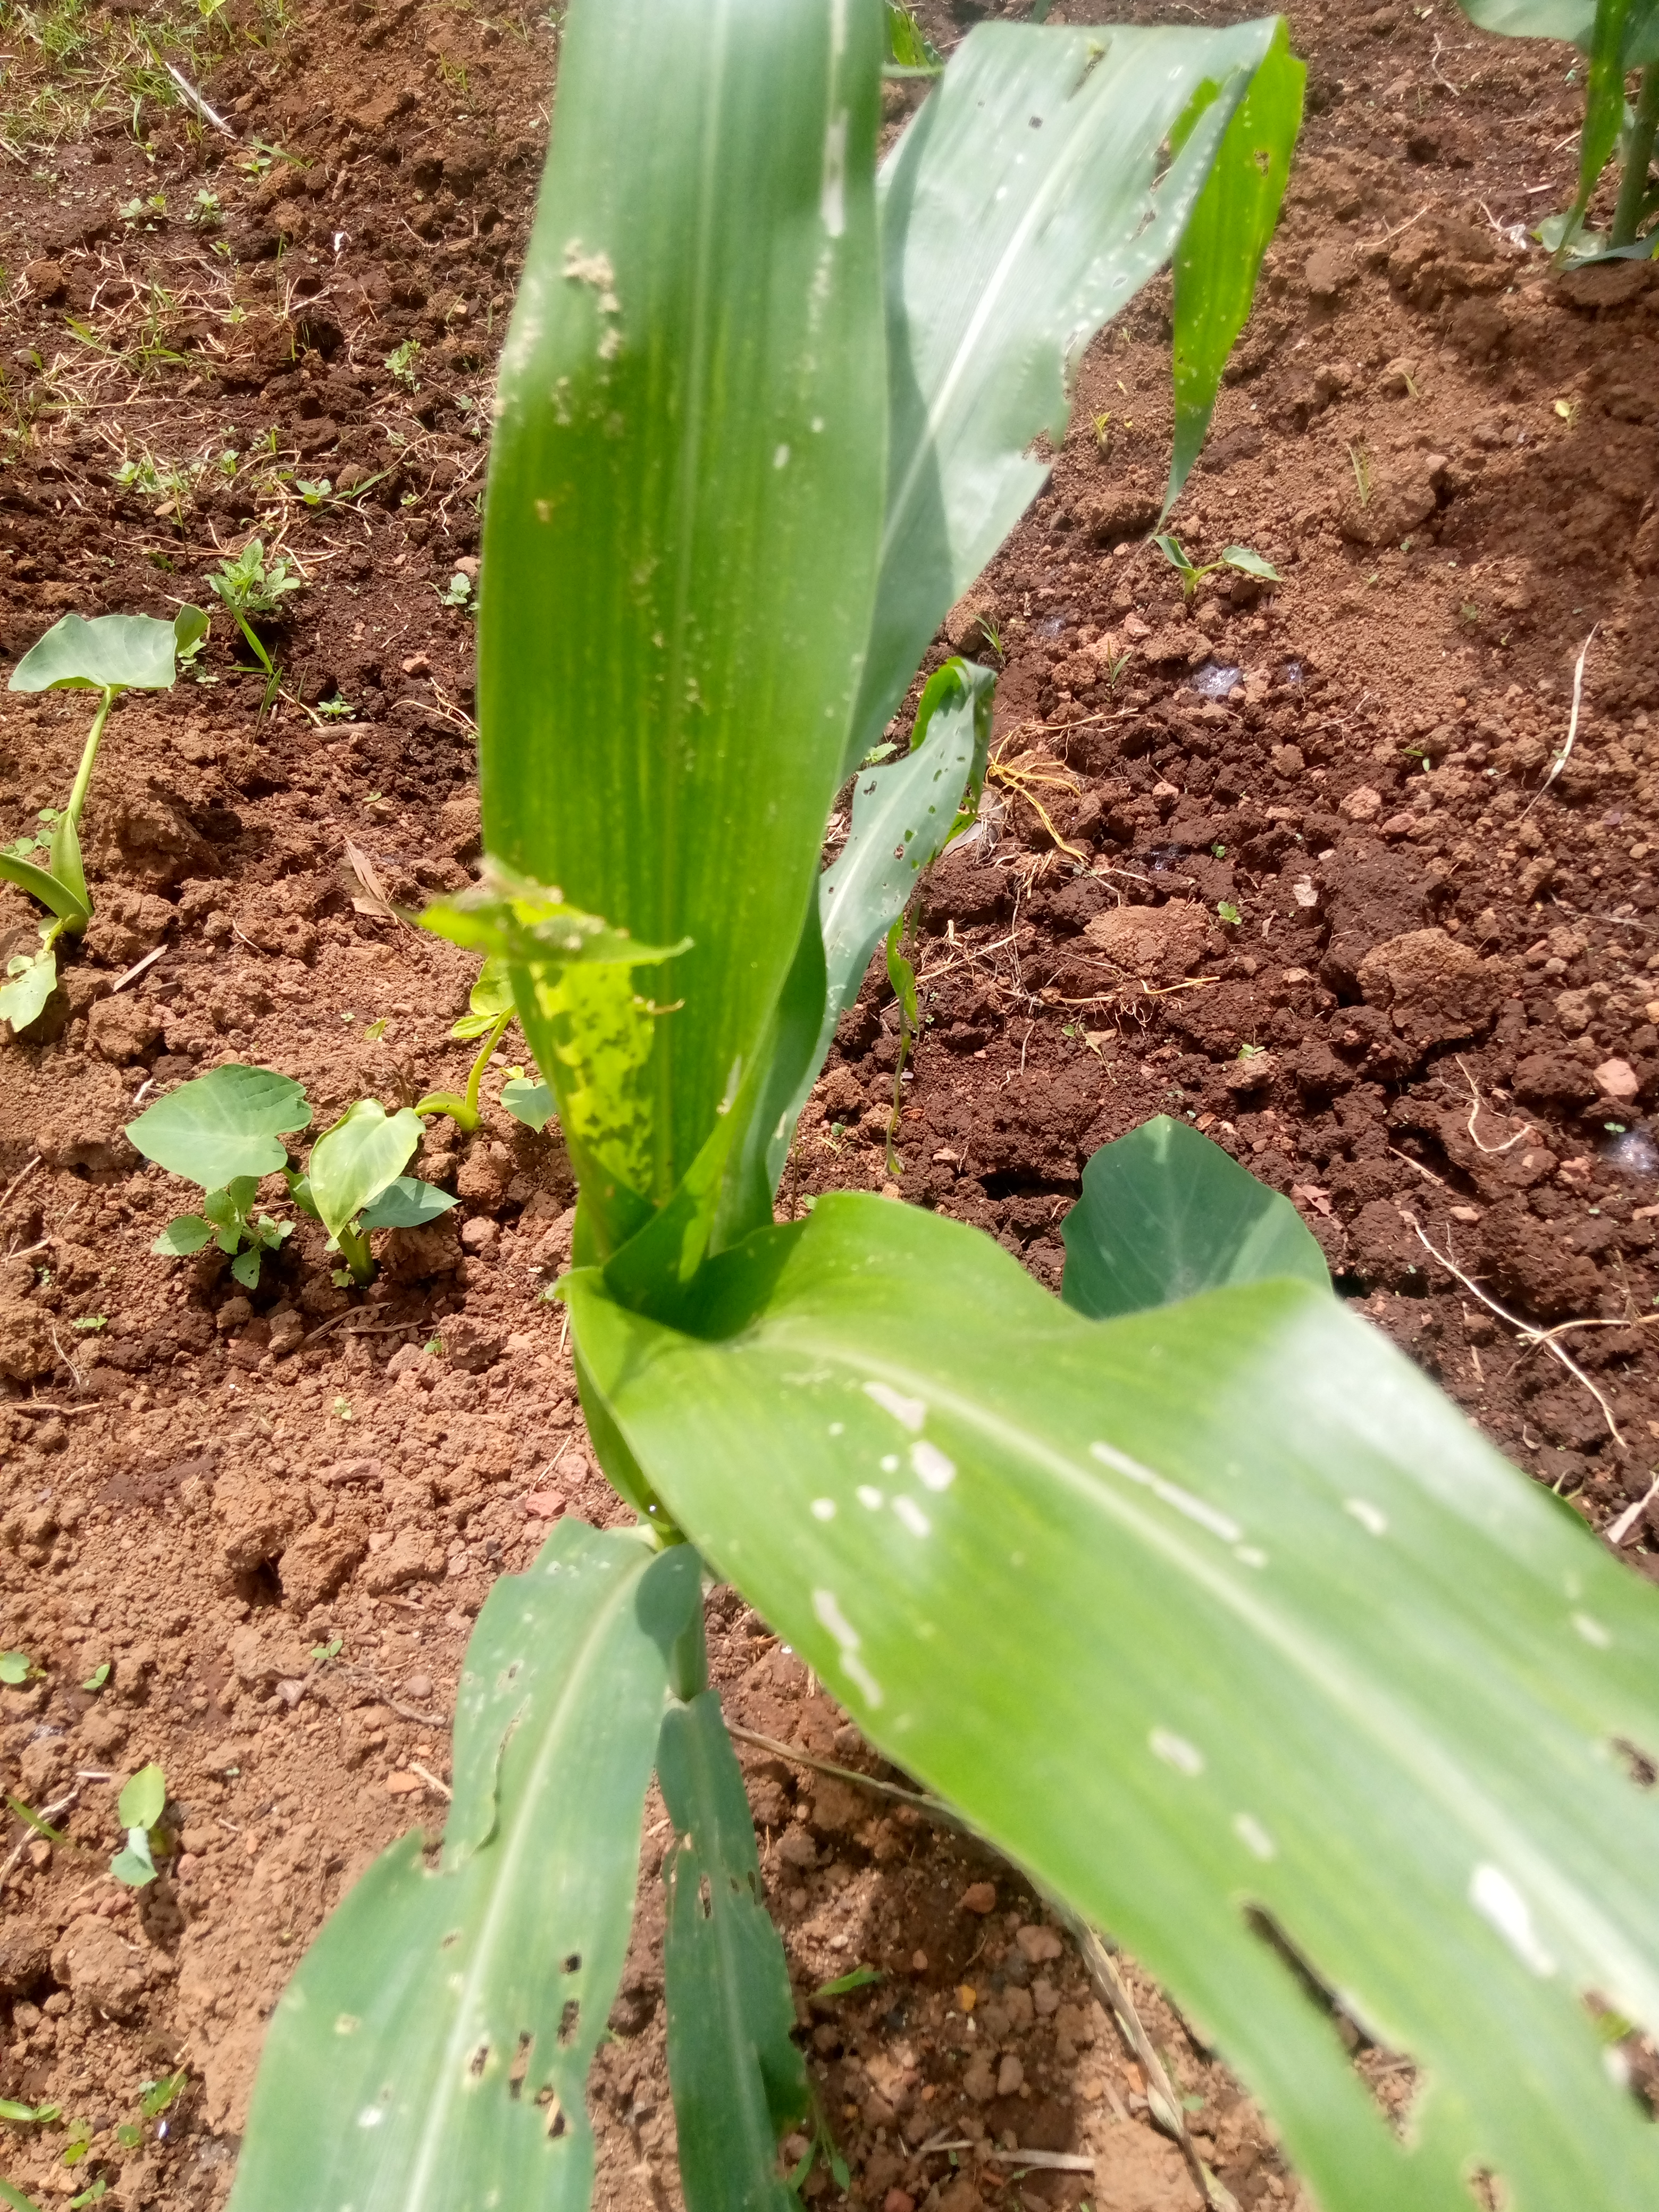
Label: spodoptera_frugiperda